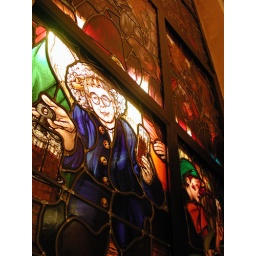
Stained glass window in the Brauhaus [Brewery House] 24.09.06